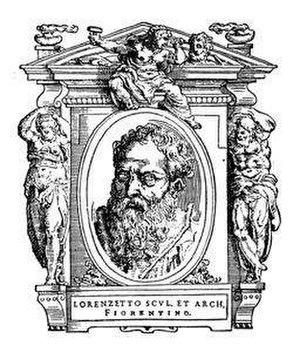
Lorenzo Lotti, né Lorenzo di Lodovico di Guglielmo dit Lorenzetto est un orfèvre, sculpteur et architecte florentin. Il fut l'élève de Raphaël et de Verrocchio et l'époux de la sœur du peintre Giulio Romano. Giorgio Vasari lui consacre un chapitre dans ses Vies des meilleurs peintres, sculpteurs et architectes.